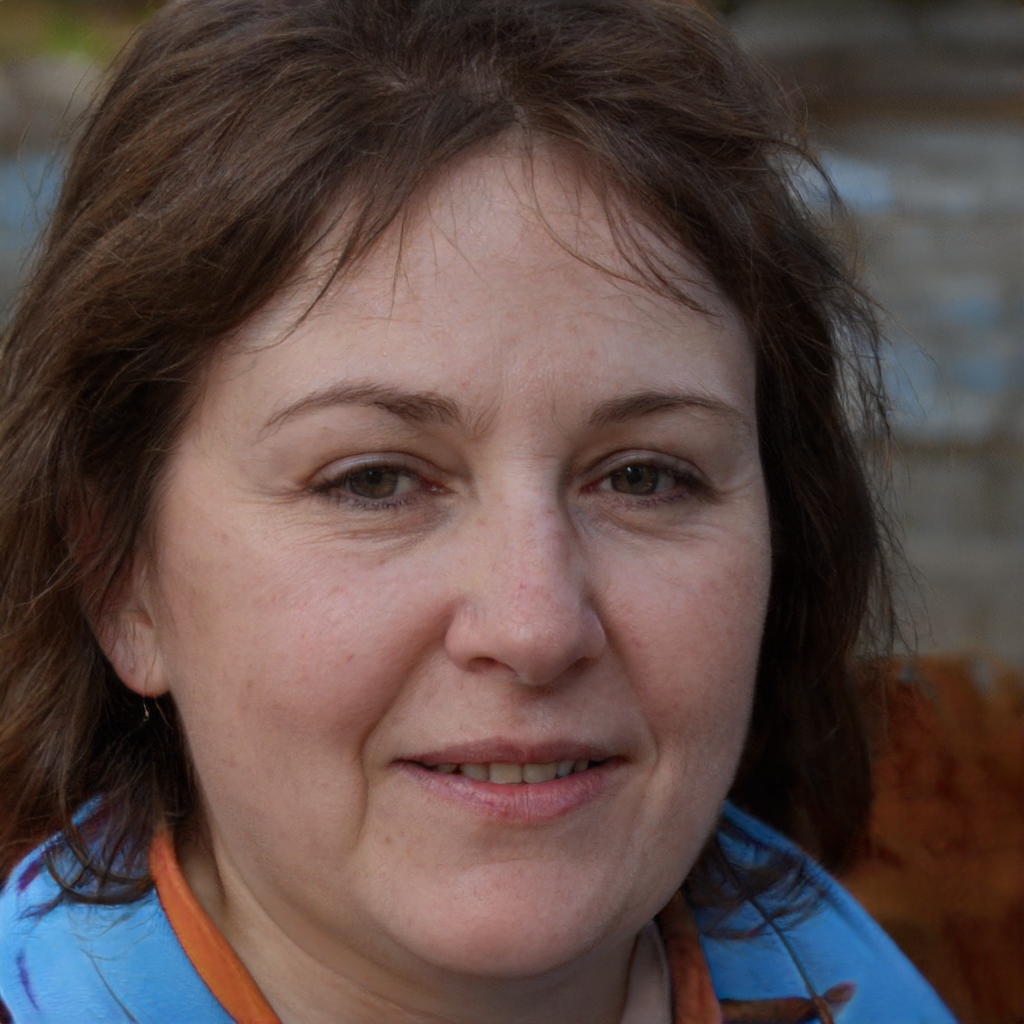
Label: Colored